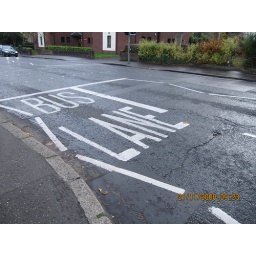
Note the bus lane starts in pedestrian/pelican crossing, and no taper form kerb to commencement solid white line.